Keweenaw Rocket Range

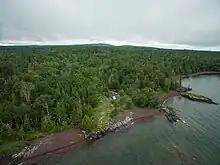
Aerial image overlooking the site of the Keweenaw Rocket Range

The site is accessible to visitors with the time and patience to get there. Little remains other than a memorial marker and a concrete pad with an iron rail in an arc shape attached to it that is inscribed with degree markings. The view of Lake Superior and Manitou Island is spectacular from the site. The coordinates of the site are . To get to the site, interested visitors must drive north on US 41 up to Copper Harbor and proceed about to the end of US 41. From there, visitors can follow a seasonal road about to an ATV trail that leads to the site.